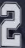
Number: 2